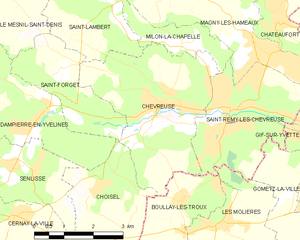
Carte des communes françaises Chevreuse